Consolidated B-24 Liberator

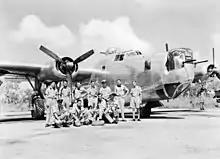
The crew of a No. 21 Squadron RAAF Liberator with their aircraft

The B-24 advanced the use of electronic warfare and equipped Search Bomber (SB), Low Altitude (LAB) and Radar Counter Measure (RCM) squadrons in addition to high-altitude bombing. Among the specialized squadrons were the 20th RS (RCM), 36th BS (RCM), 406th NLS, 63rd BS (SB) SeaHawks, 373rdBS (LAB) and 868th BS (SB) Snoopers.